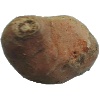
Label: potato_sweet